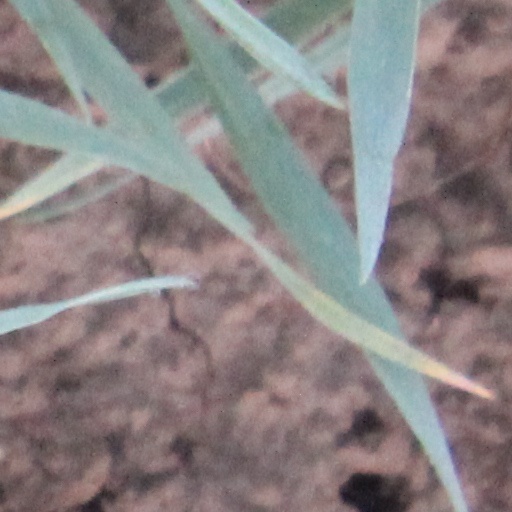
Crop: wheat